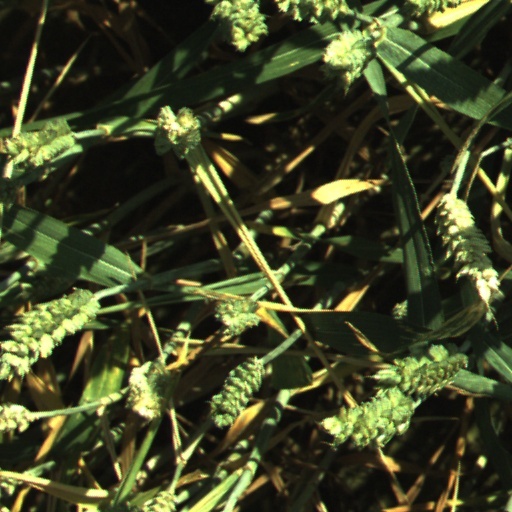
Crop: wheat